Thanjavur

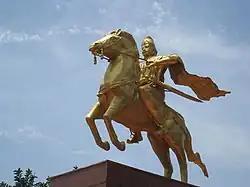
A modern statue of Rajaraja Chola I, Thanjavur

Thanjavur is an important pilgrim centre and a major tourist destination of Tamil Nadu. South Zone Culture Centre in Thanjavur is one of the regional cultural centres established by the Government of India to preserve and promote cultural heritage of India. There were 2,002,225 Indian and 81,435 foreign tourist arrivals in 2009 to Thanjavur. The most visited monument in Thanjavur is the Brihadeeswarar Temple, whose construction, the historian Percy Brown described as "a landmark in the evolution of building art in South India". Built in the 11th century by the Chola king Raja Raja Chola I (985–1014), the temple is dedicated to the Hindu god Shiva. The walls of the sanctum are covered with wall paintings from the Chola and Nayak periods. The temple was designated a UNESCO World Heritage Site in 1987. It is replicated in the Gangaikonda Cholesvarar Temple constructed by Raja Raja's son Rajendra Chola I (1012–44). King Raja Raja Chola memorial to have a complete makeover soon in Thanjavur.